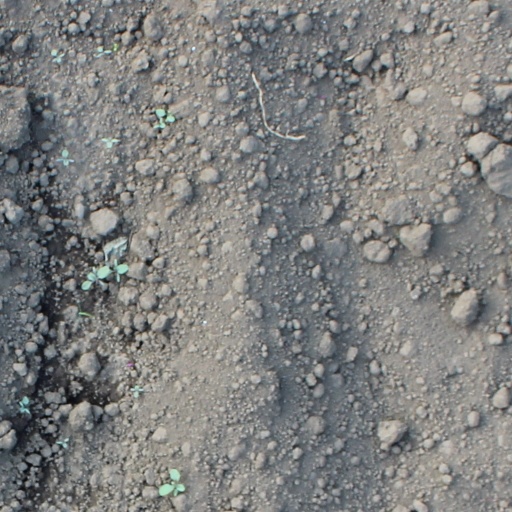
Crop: soybean